Bir Tibetan Colony

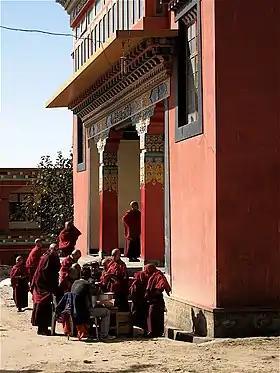
Monks in Bir Tibetan Colony, 2008

Bir Tibetan Colony is a Tibetan refugee settlement in the Himalayan village of Chowgan adjacent to the town of Bir, in the north Indian state of Himachal Pradesh. It was established in the early 1960s by Chokling Rinpoche following the exile of the Dalai Lama and other refugees from Tibet.